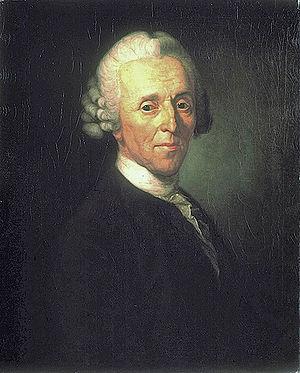
Christian Fürchtegott Gellert, né le 4 juillet 1715 à Hainichen et mort le 13 décembre 1769 à Leipzig, est un fabuliste et moraliste allemand.